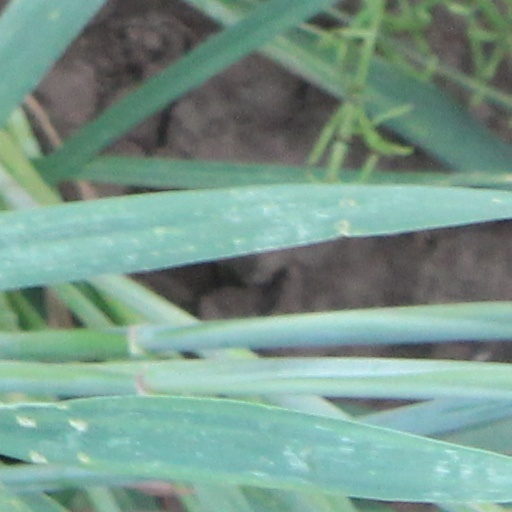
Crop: wheat